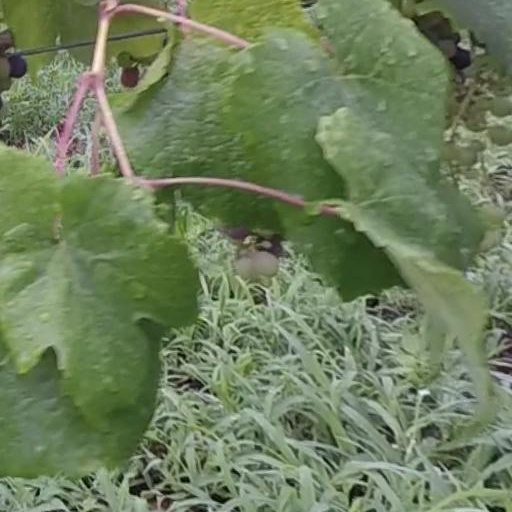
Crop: grape